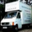
Label: truck